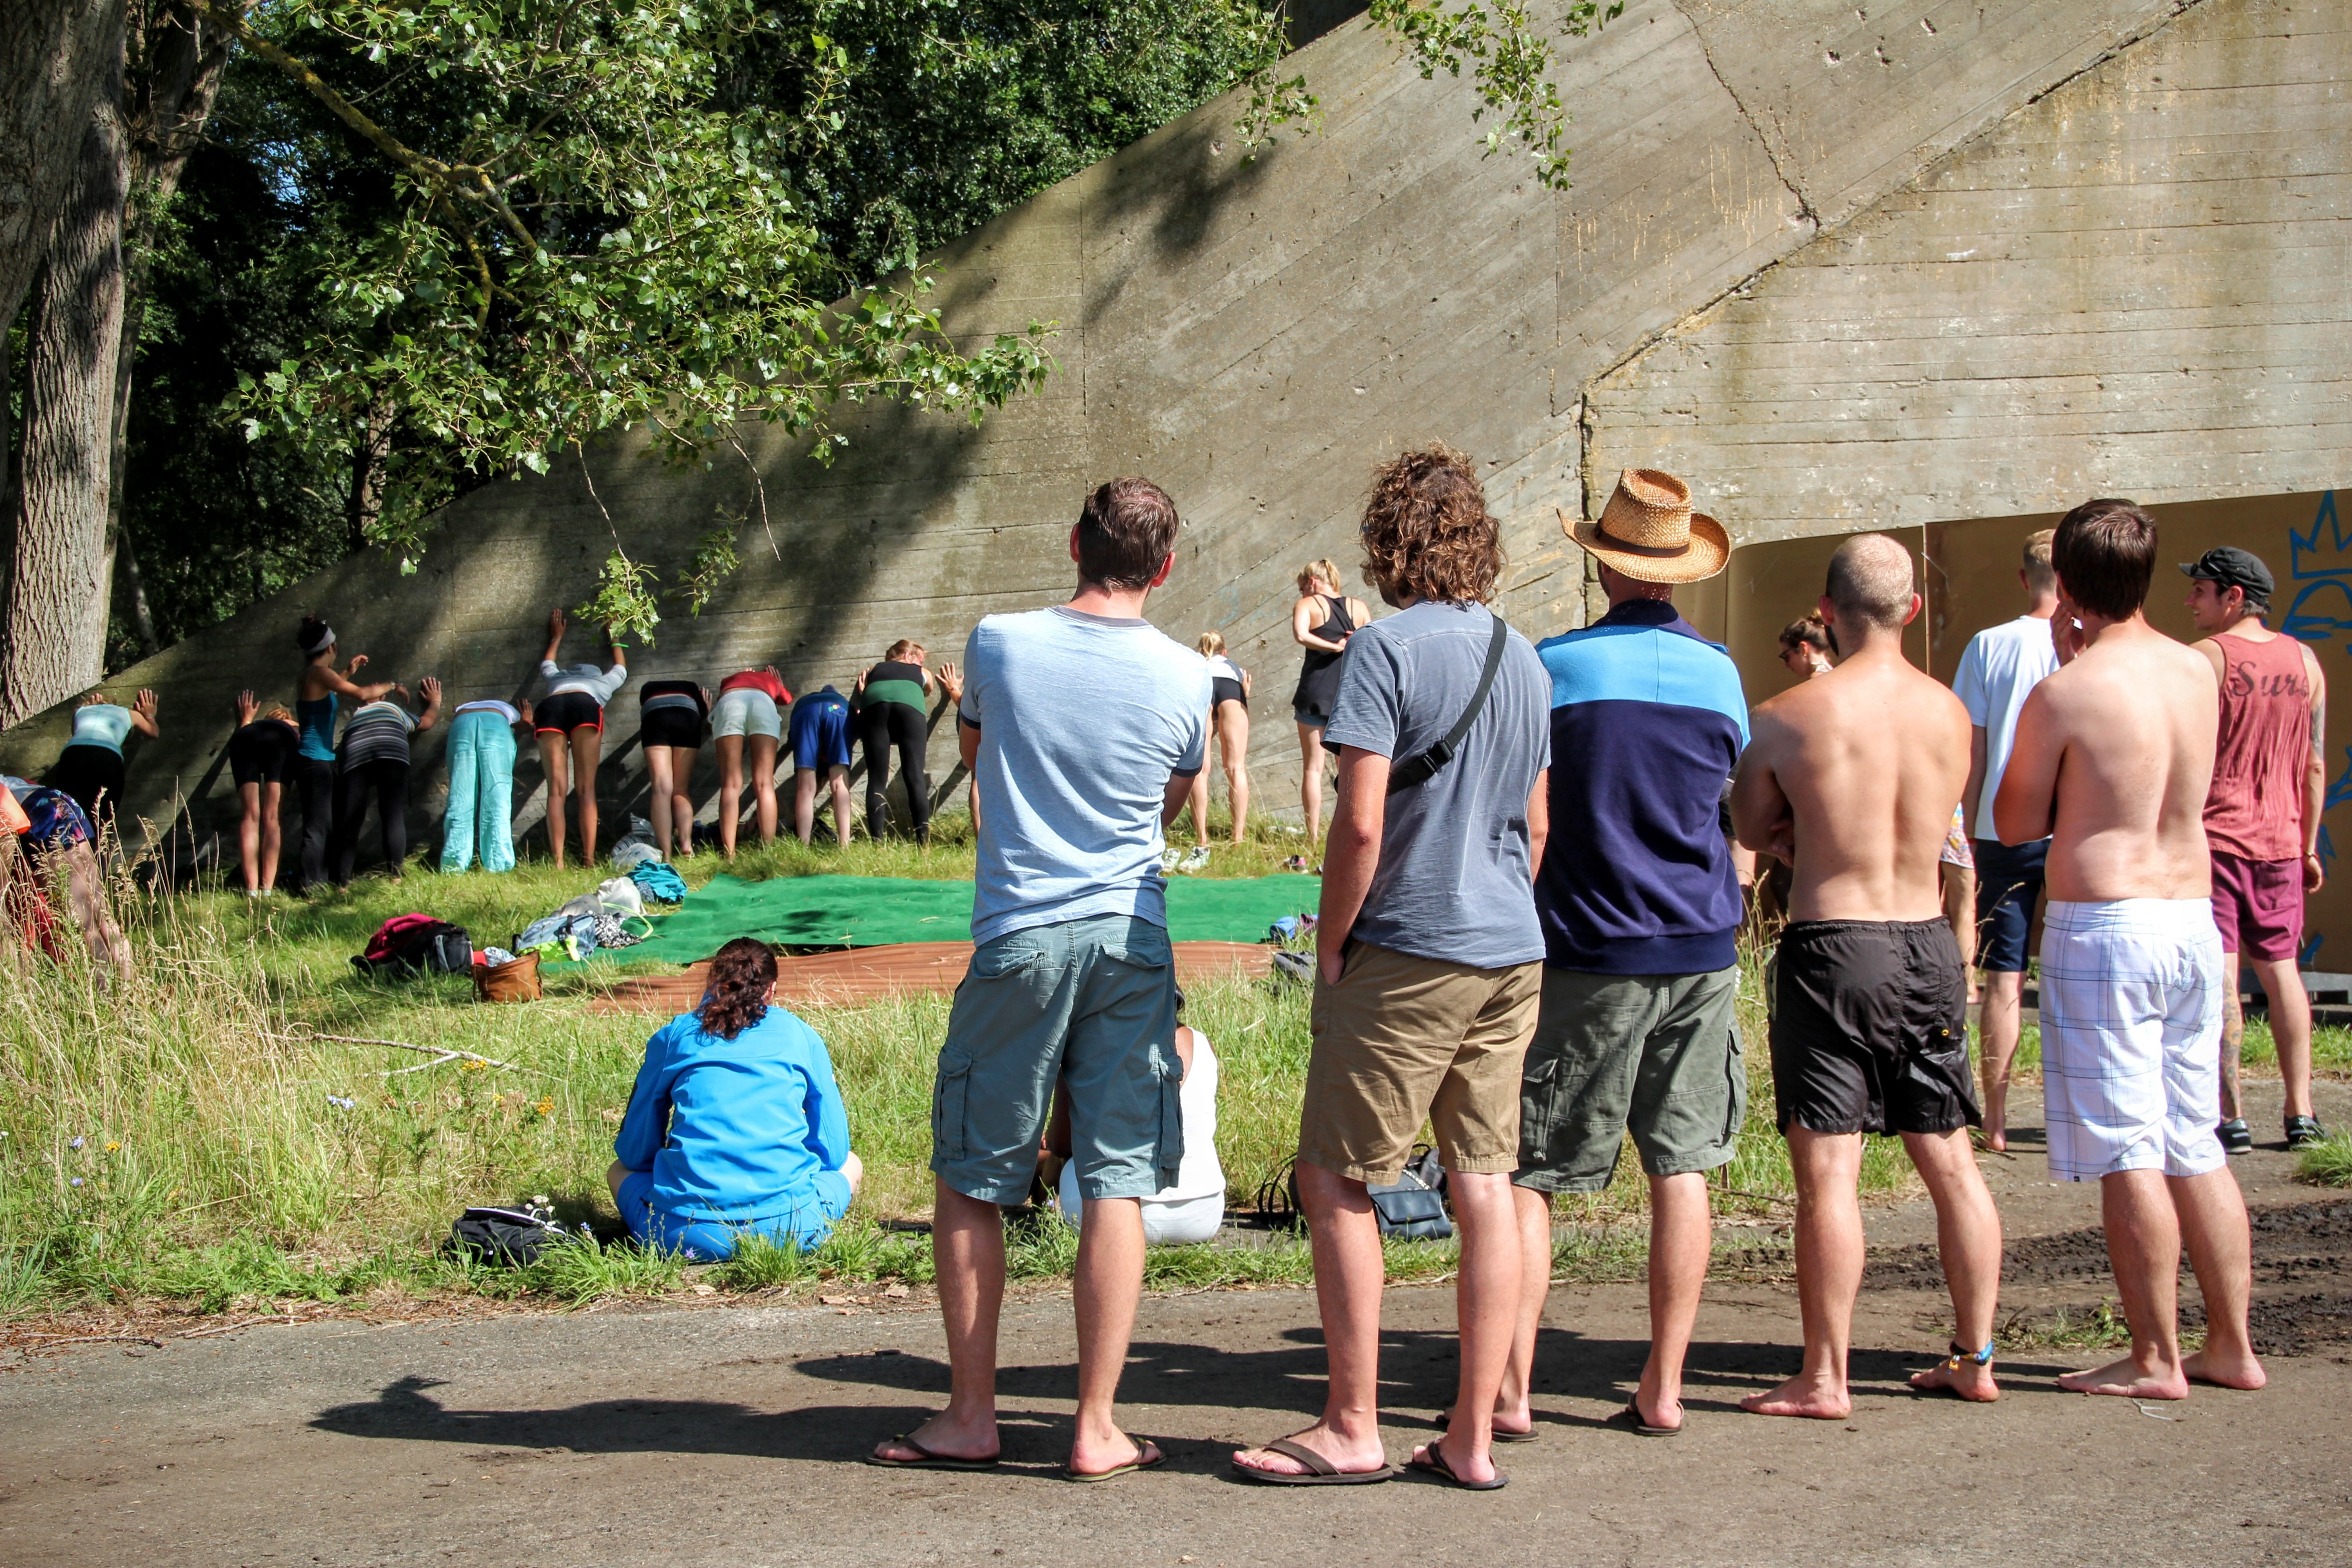
people, sport, community, goats, men, yoga, stare, social group